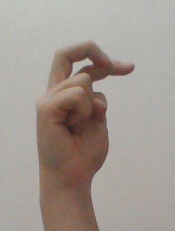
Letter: zay